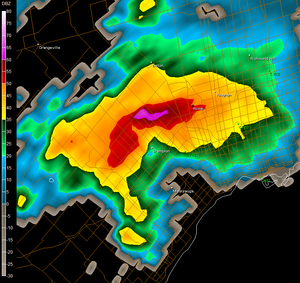
L’éruption de tornades d'août 2005 en Ontario est une série de tornades ayant fait des dégâts dans les zones de Conestoga Lake, Fergus, et Tavistock à l'ouest de Toronto, Ontario, au Canada. Elle fut causée par un système orageux bien organisé l'après-midi du 19 août 2005. Les orages se sont transformés en cellules de fortes pluies en atteignant Toronto bien qu'une tornade ait aussi été signalée dans les limites de la ville sans jamais être confirmée officiellement par le Service météorologique du Canada.